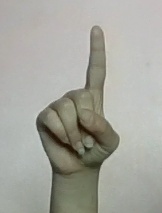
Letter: bb